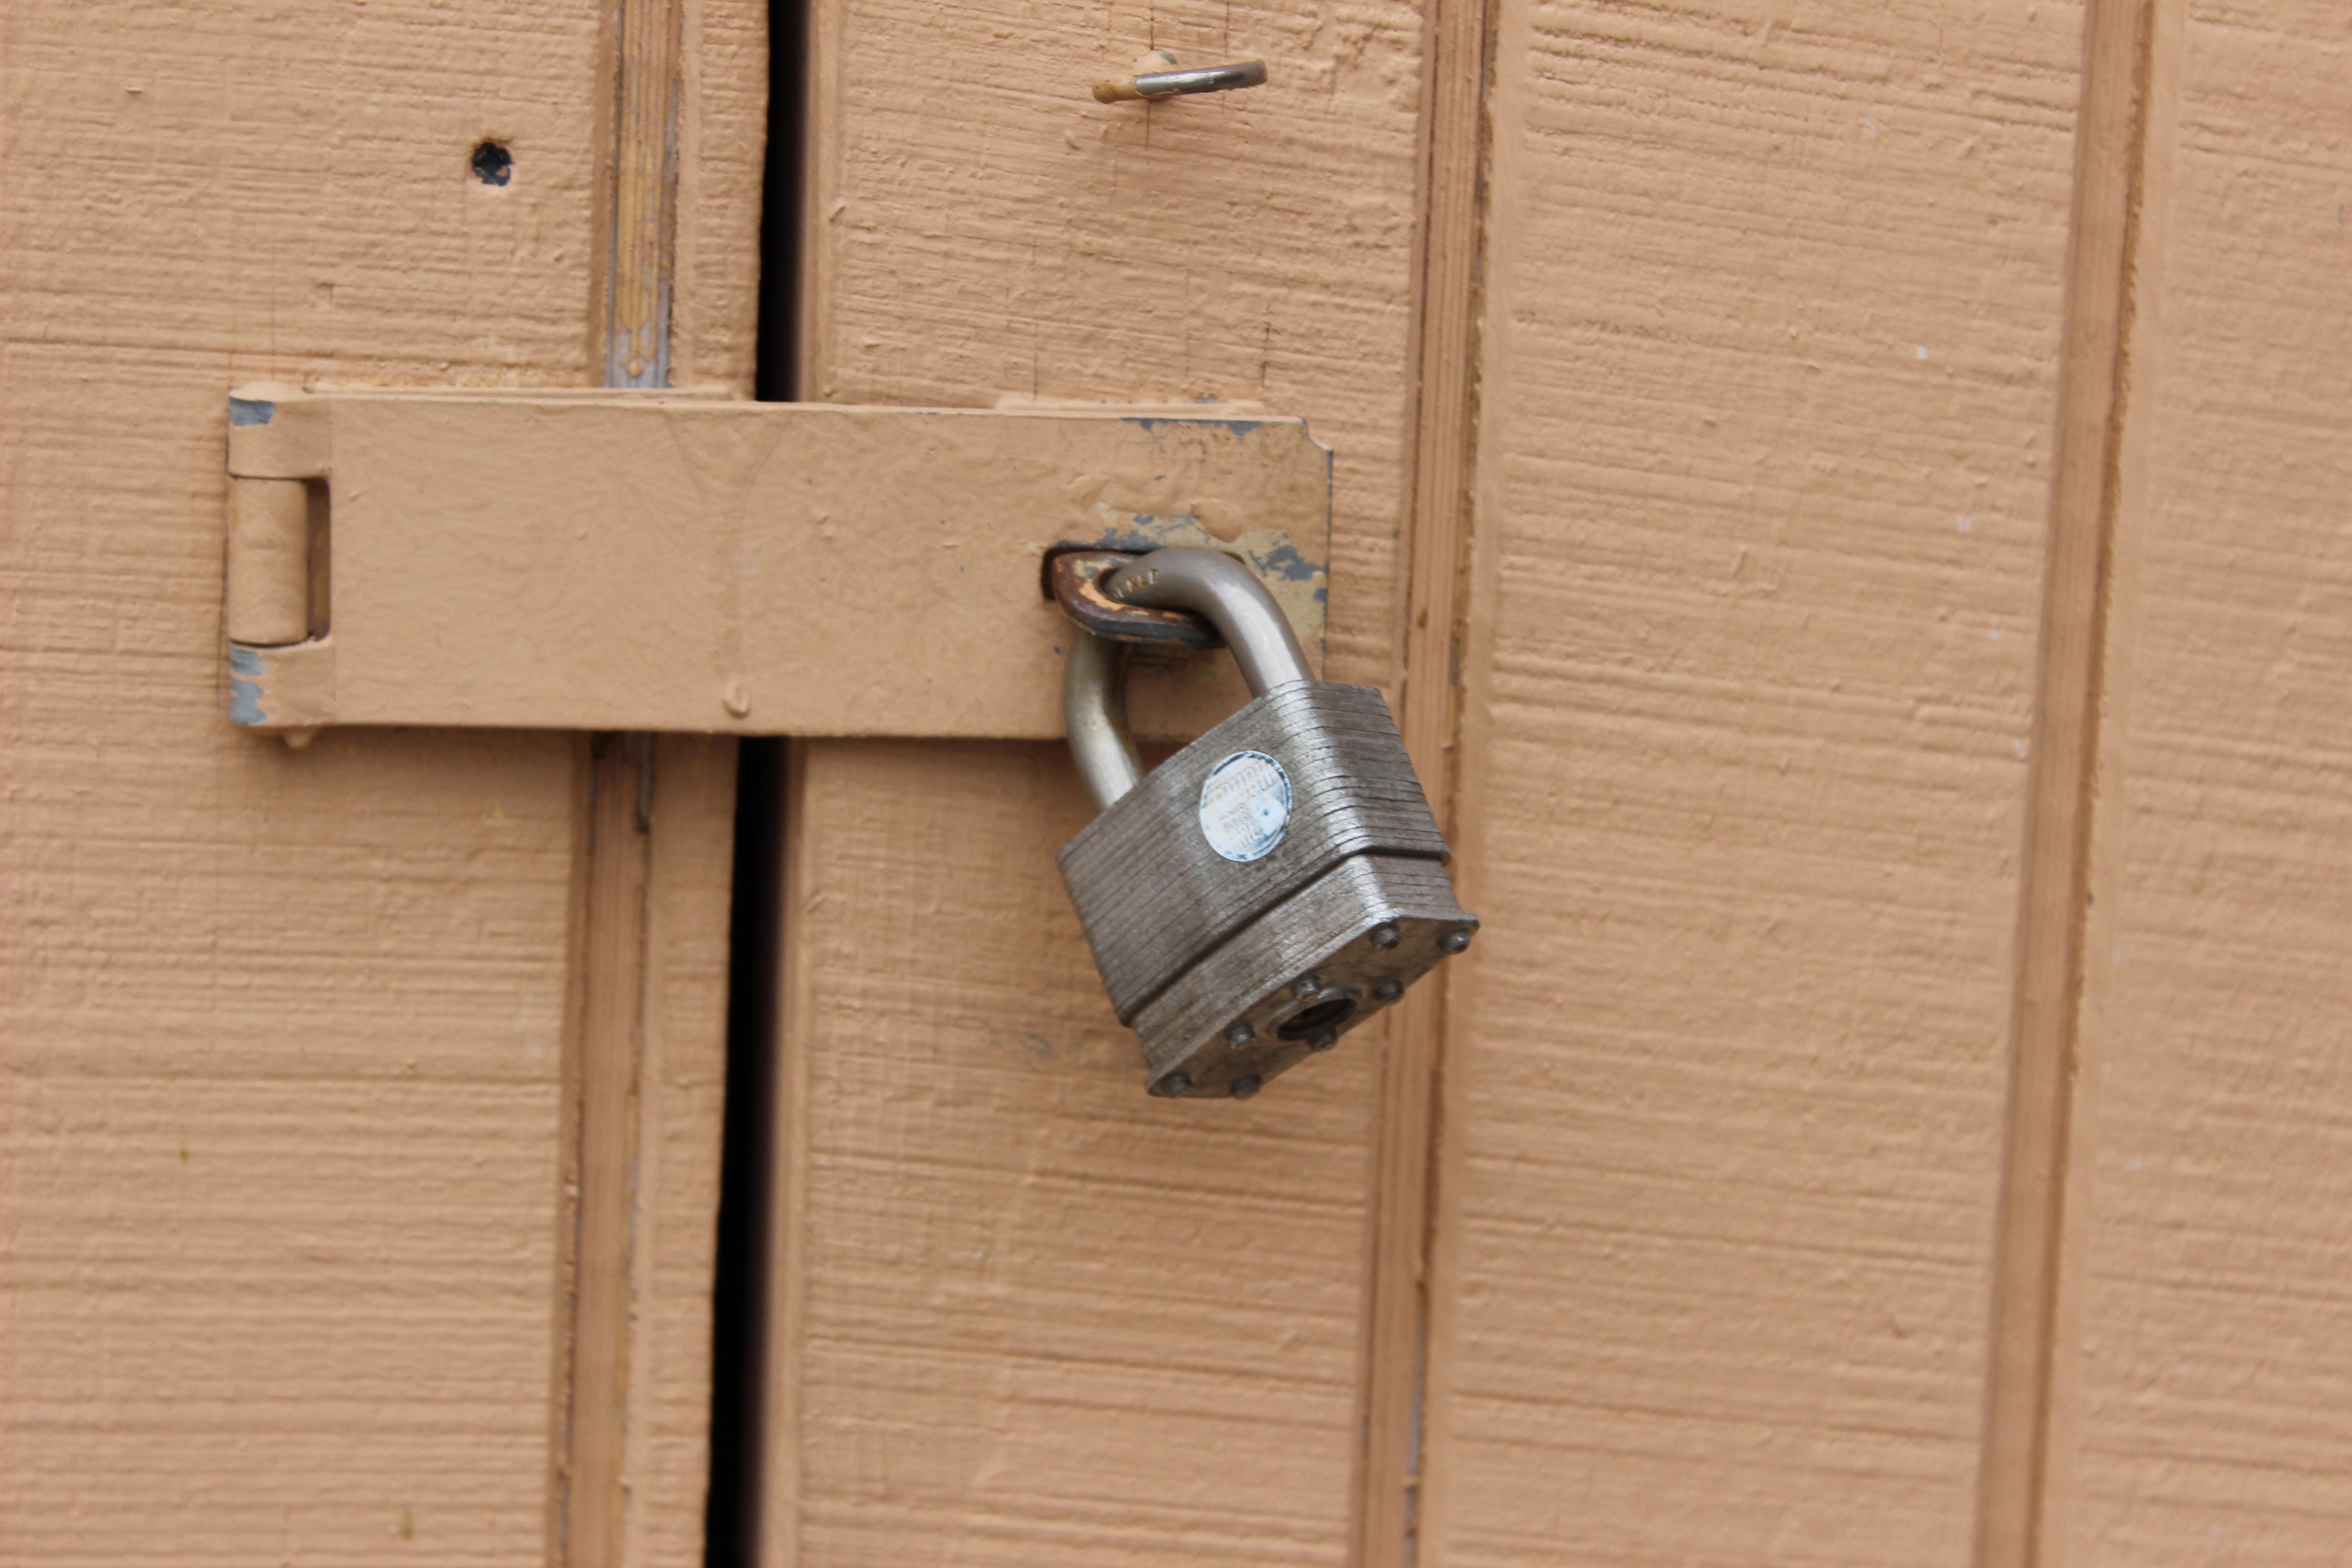
wood, floor, wall, shelf, furniture, door, drawer, plywood